Tomar

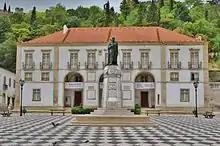
"Praça da República" (Republic Square) and "Paços do Concelho" (17th century Town Hall), in Tomar. The bronze statue represents Gualdim Pais, founder of the town.

Tomar lies in the most fertile region of Portugal, and one of the most fertile in the whole of the Iberian Peninsula: the Ribatejo ("by the river Tagus") meadows. It is located in the district of Santarém.